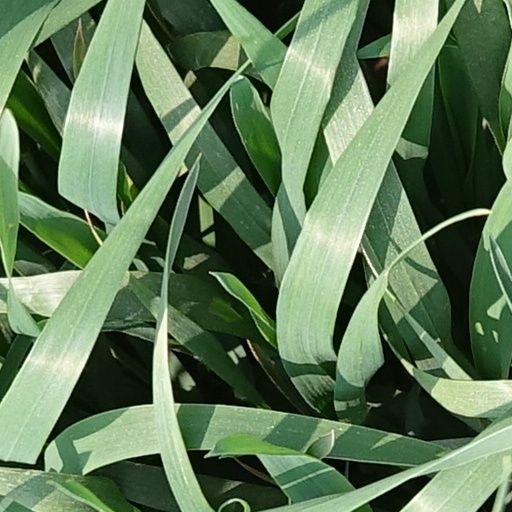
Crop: wheat